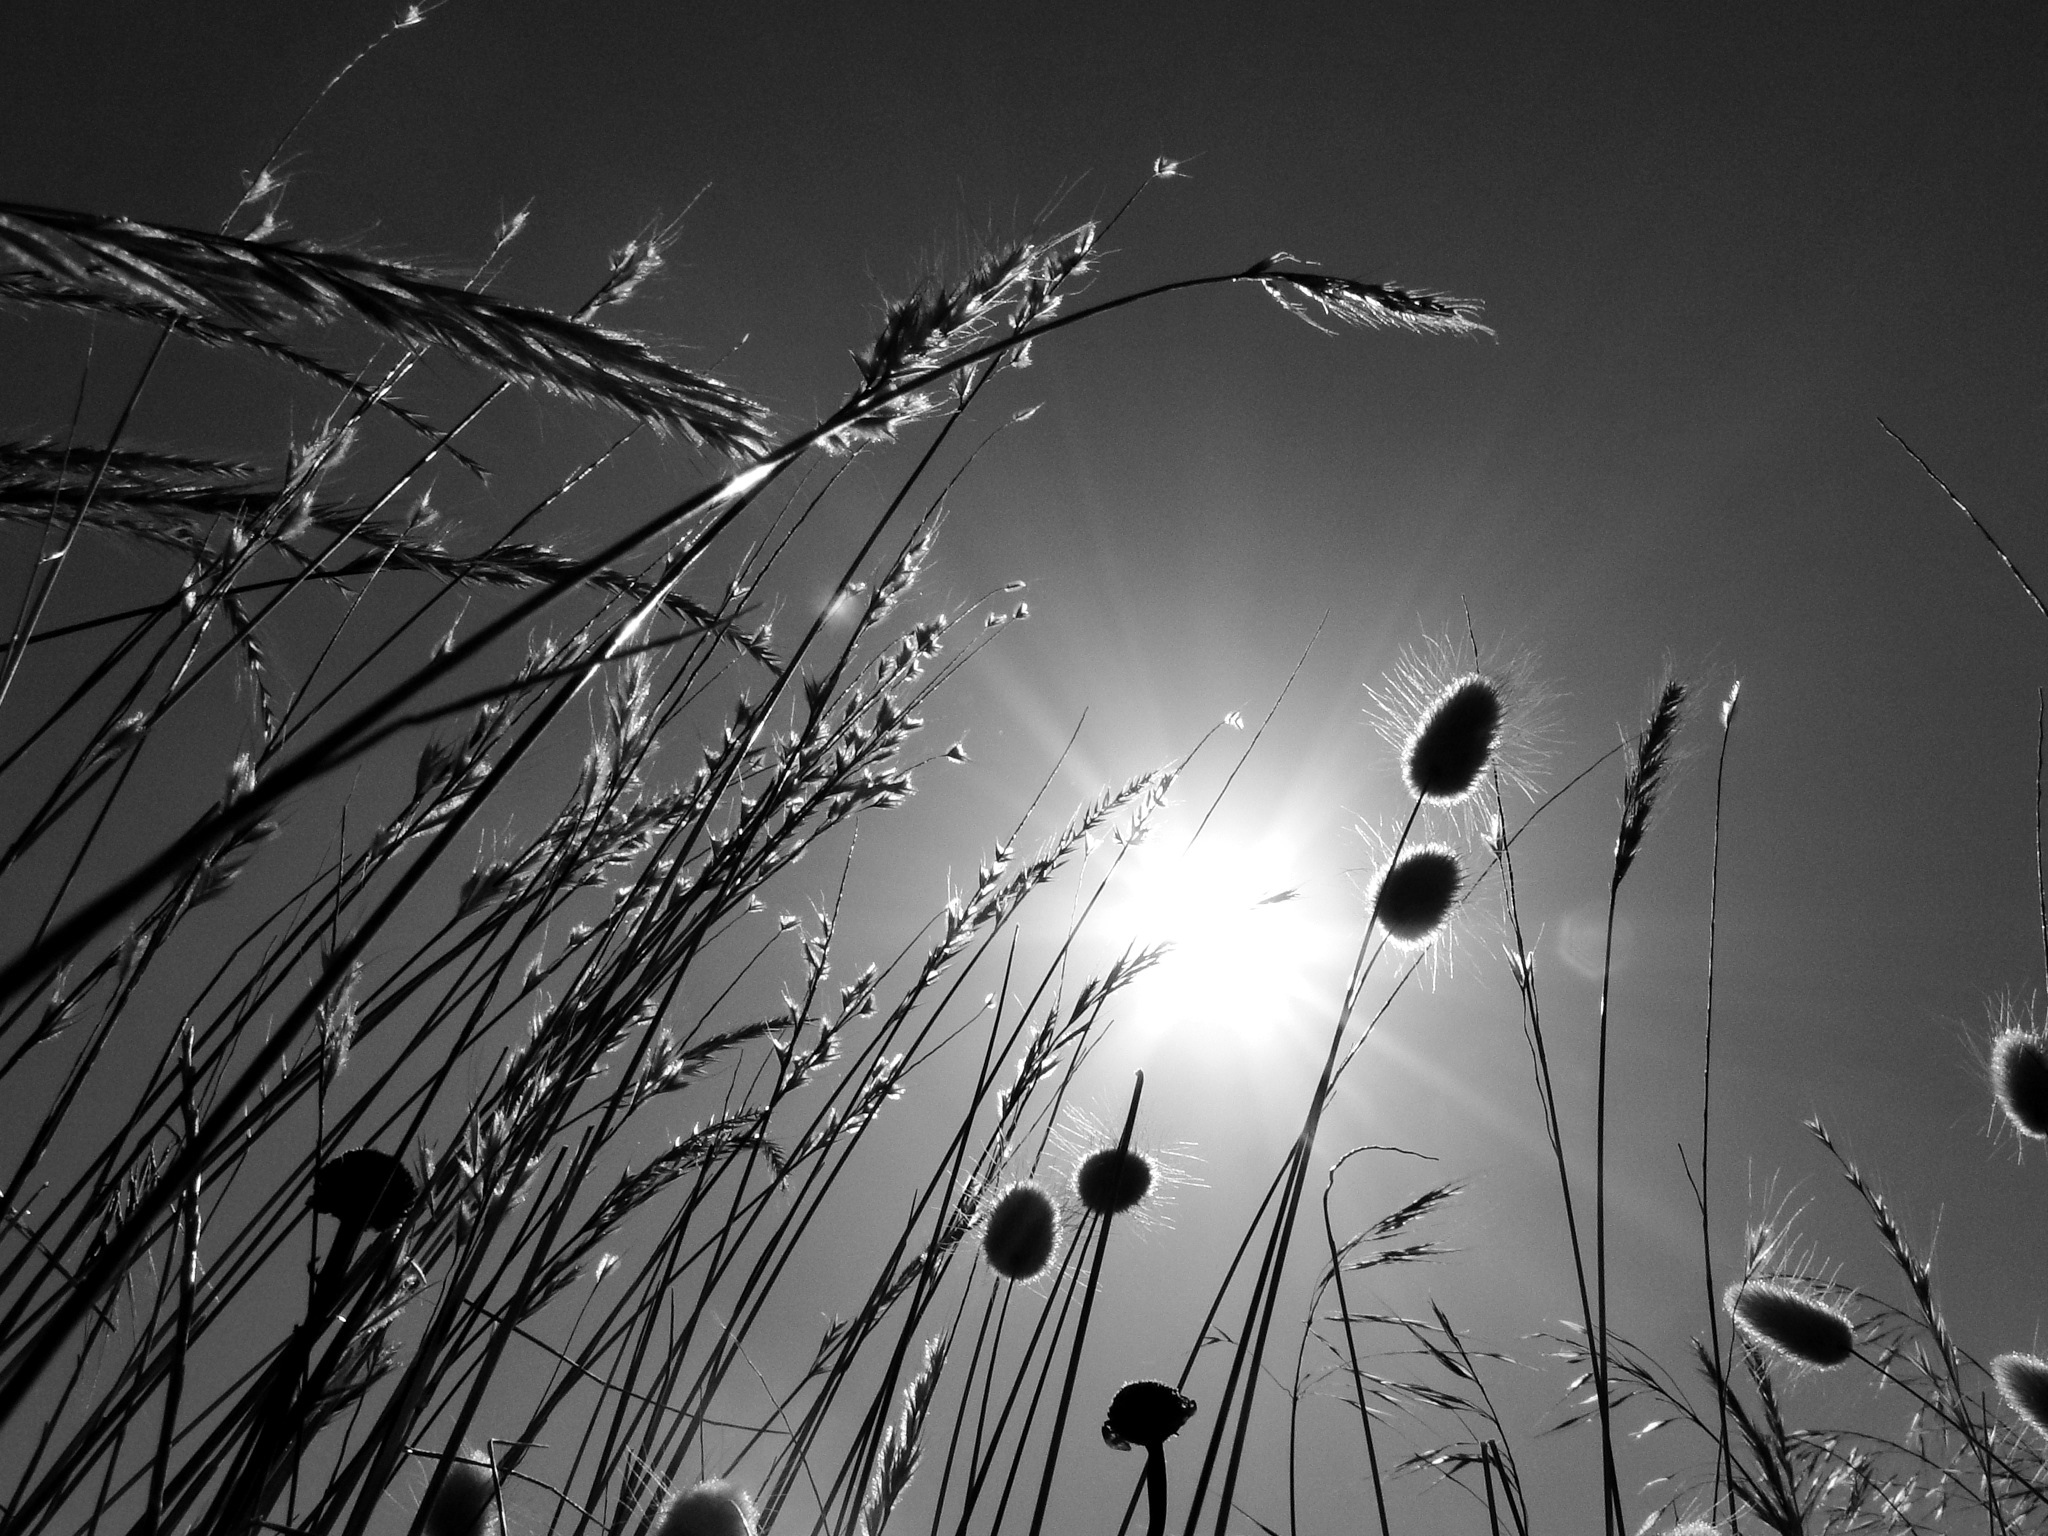
branch, silhouette, drop, light, black and white, sky, photography, line, shadow, darkness, black, monochrome, sol, dramatic sky, herbs, macro photography, monochrome photography, atmosphere of earth